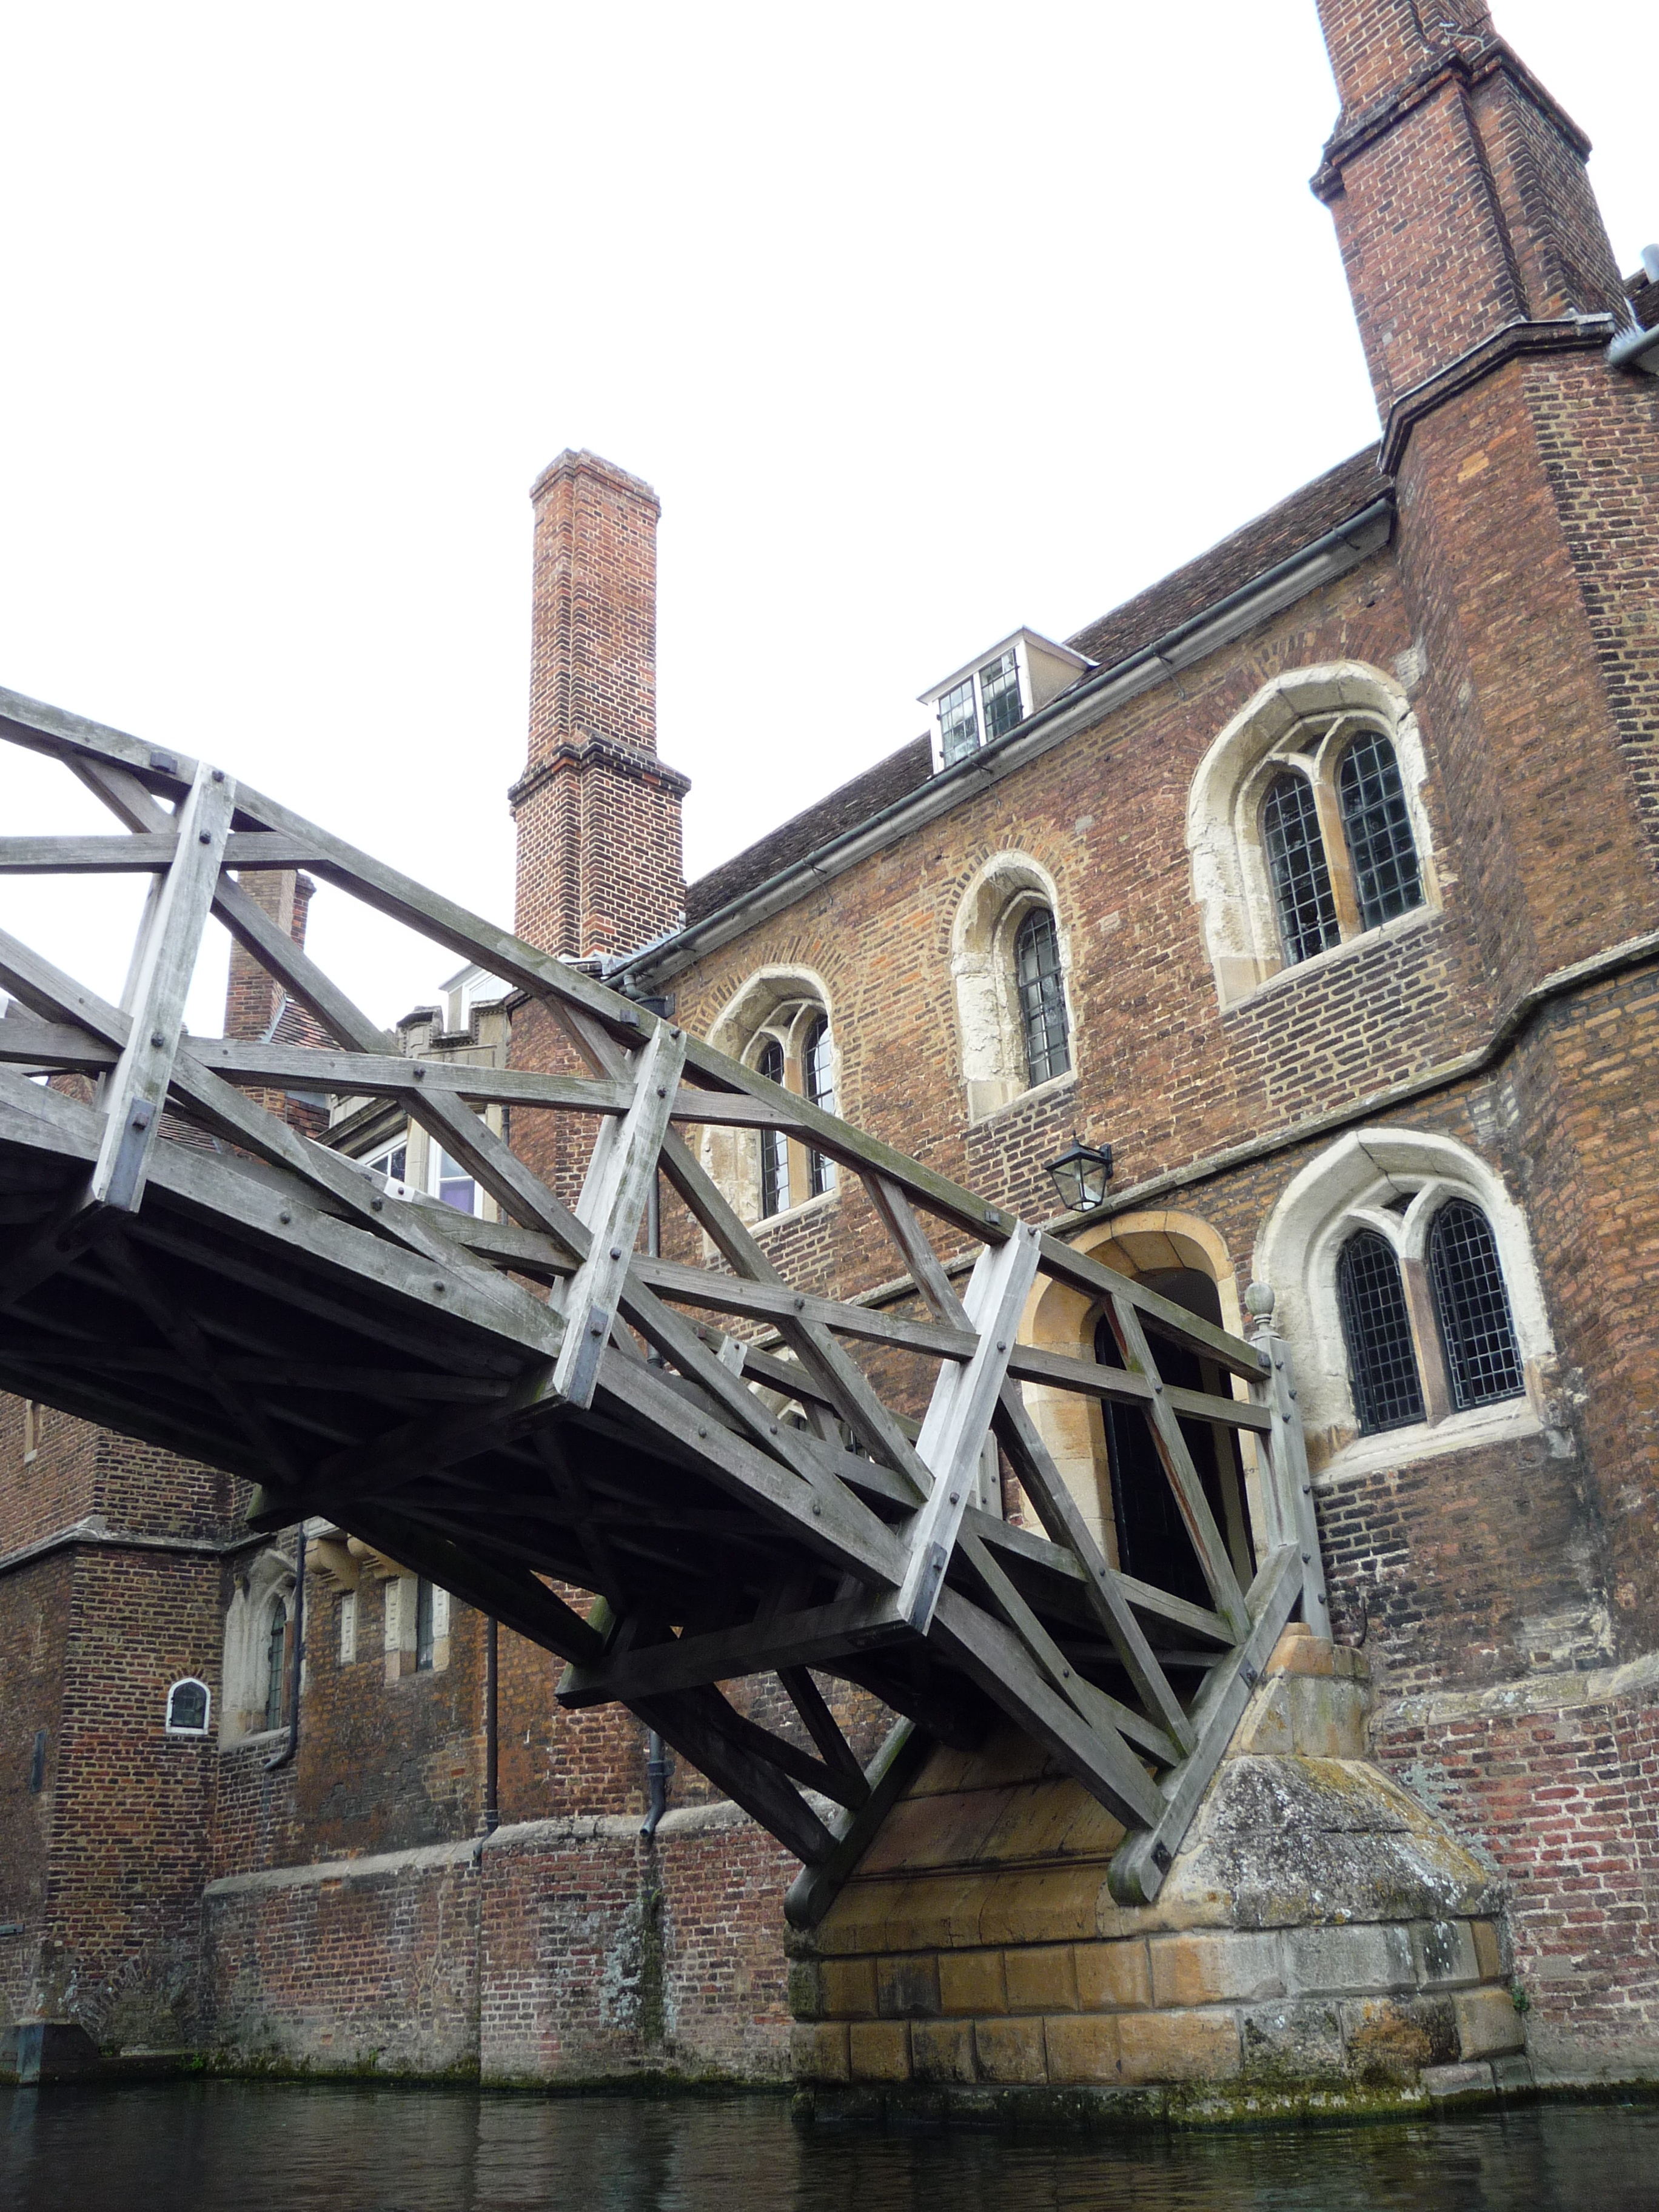
bridge, waterway, england, art, cambridge